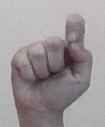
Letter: fa